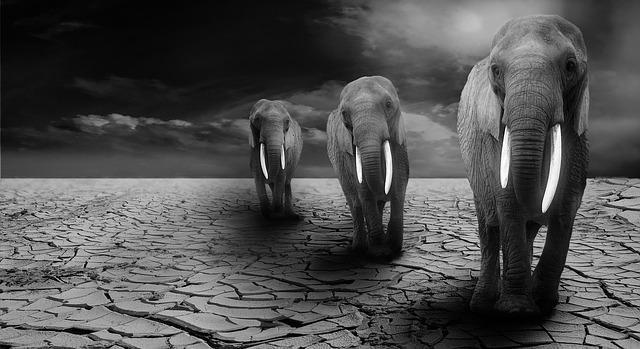
elephant